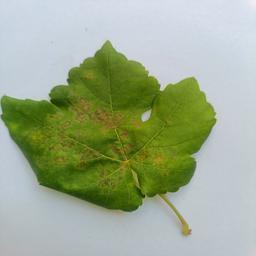
Label: Powdery Mildew